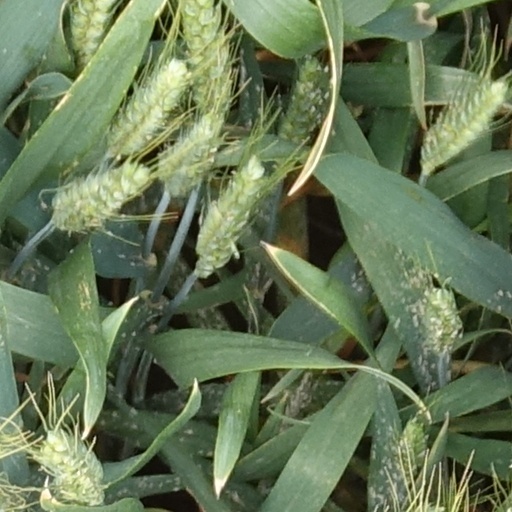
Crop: wheat